Margot Duhalde

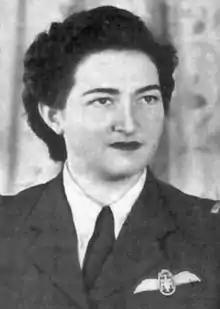
Margot Duhalde ATA, c. 1944

Margot Duhalde Sotomayor (12 December 1920 – 5 February 2018) was a Chilean pilot who served with the Air Transport Auxiliary in World War II. She was Chile's first female military pilot and first female air traffic controller, and the last living Chilean veteran of the war.